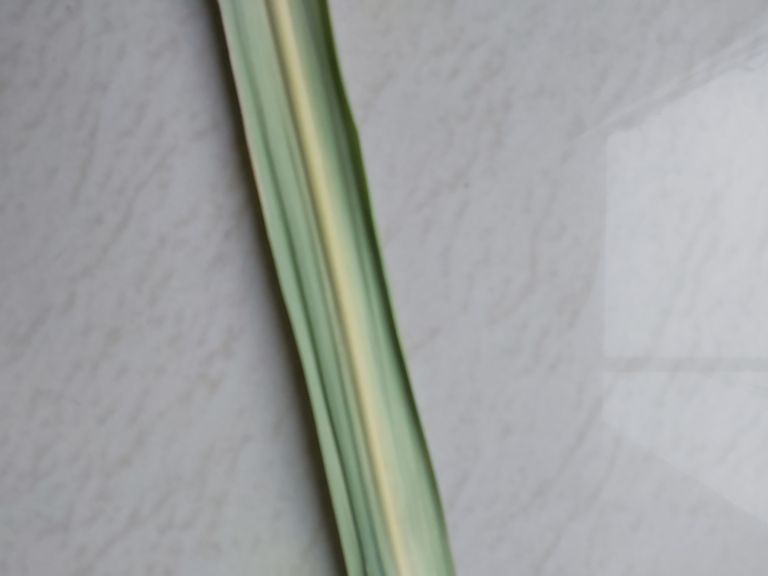
Label: Yellow Leaf